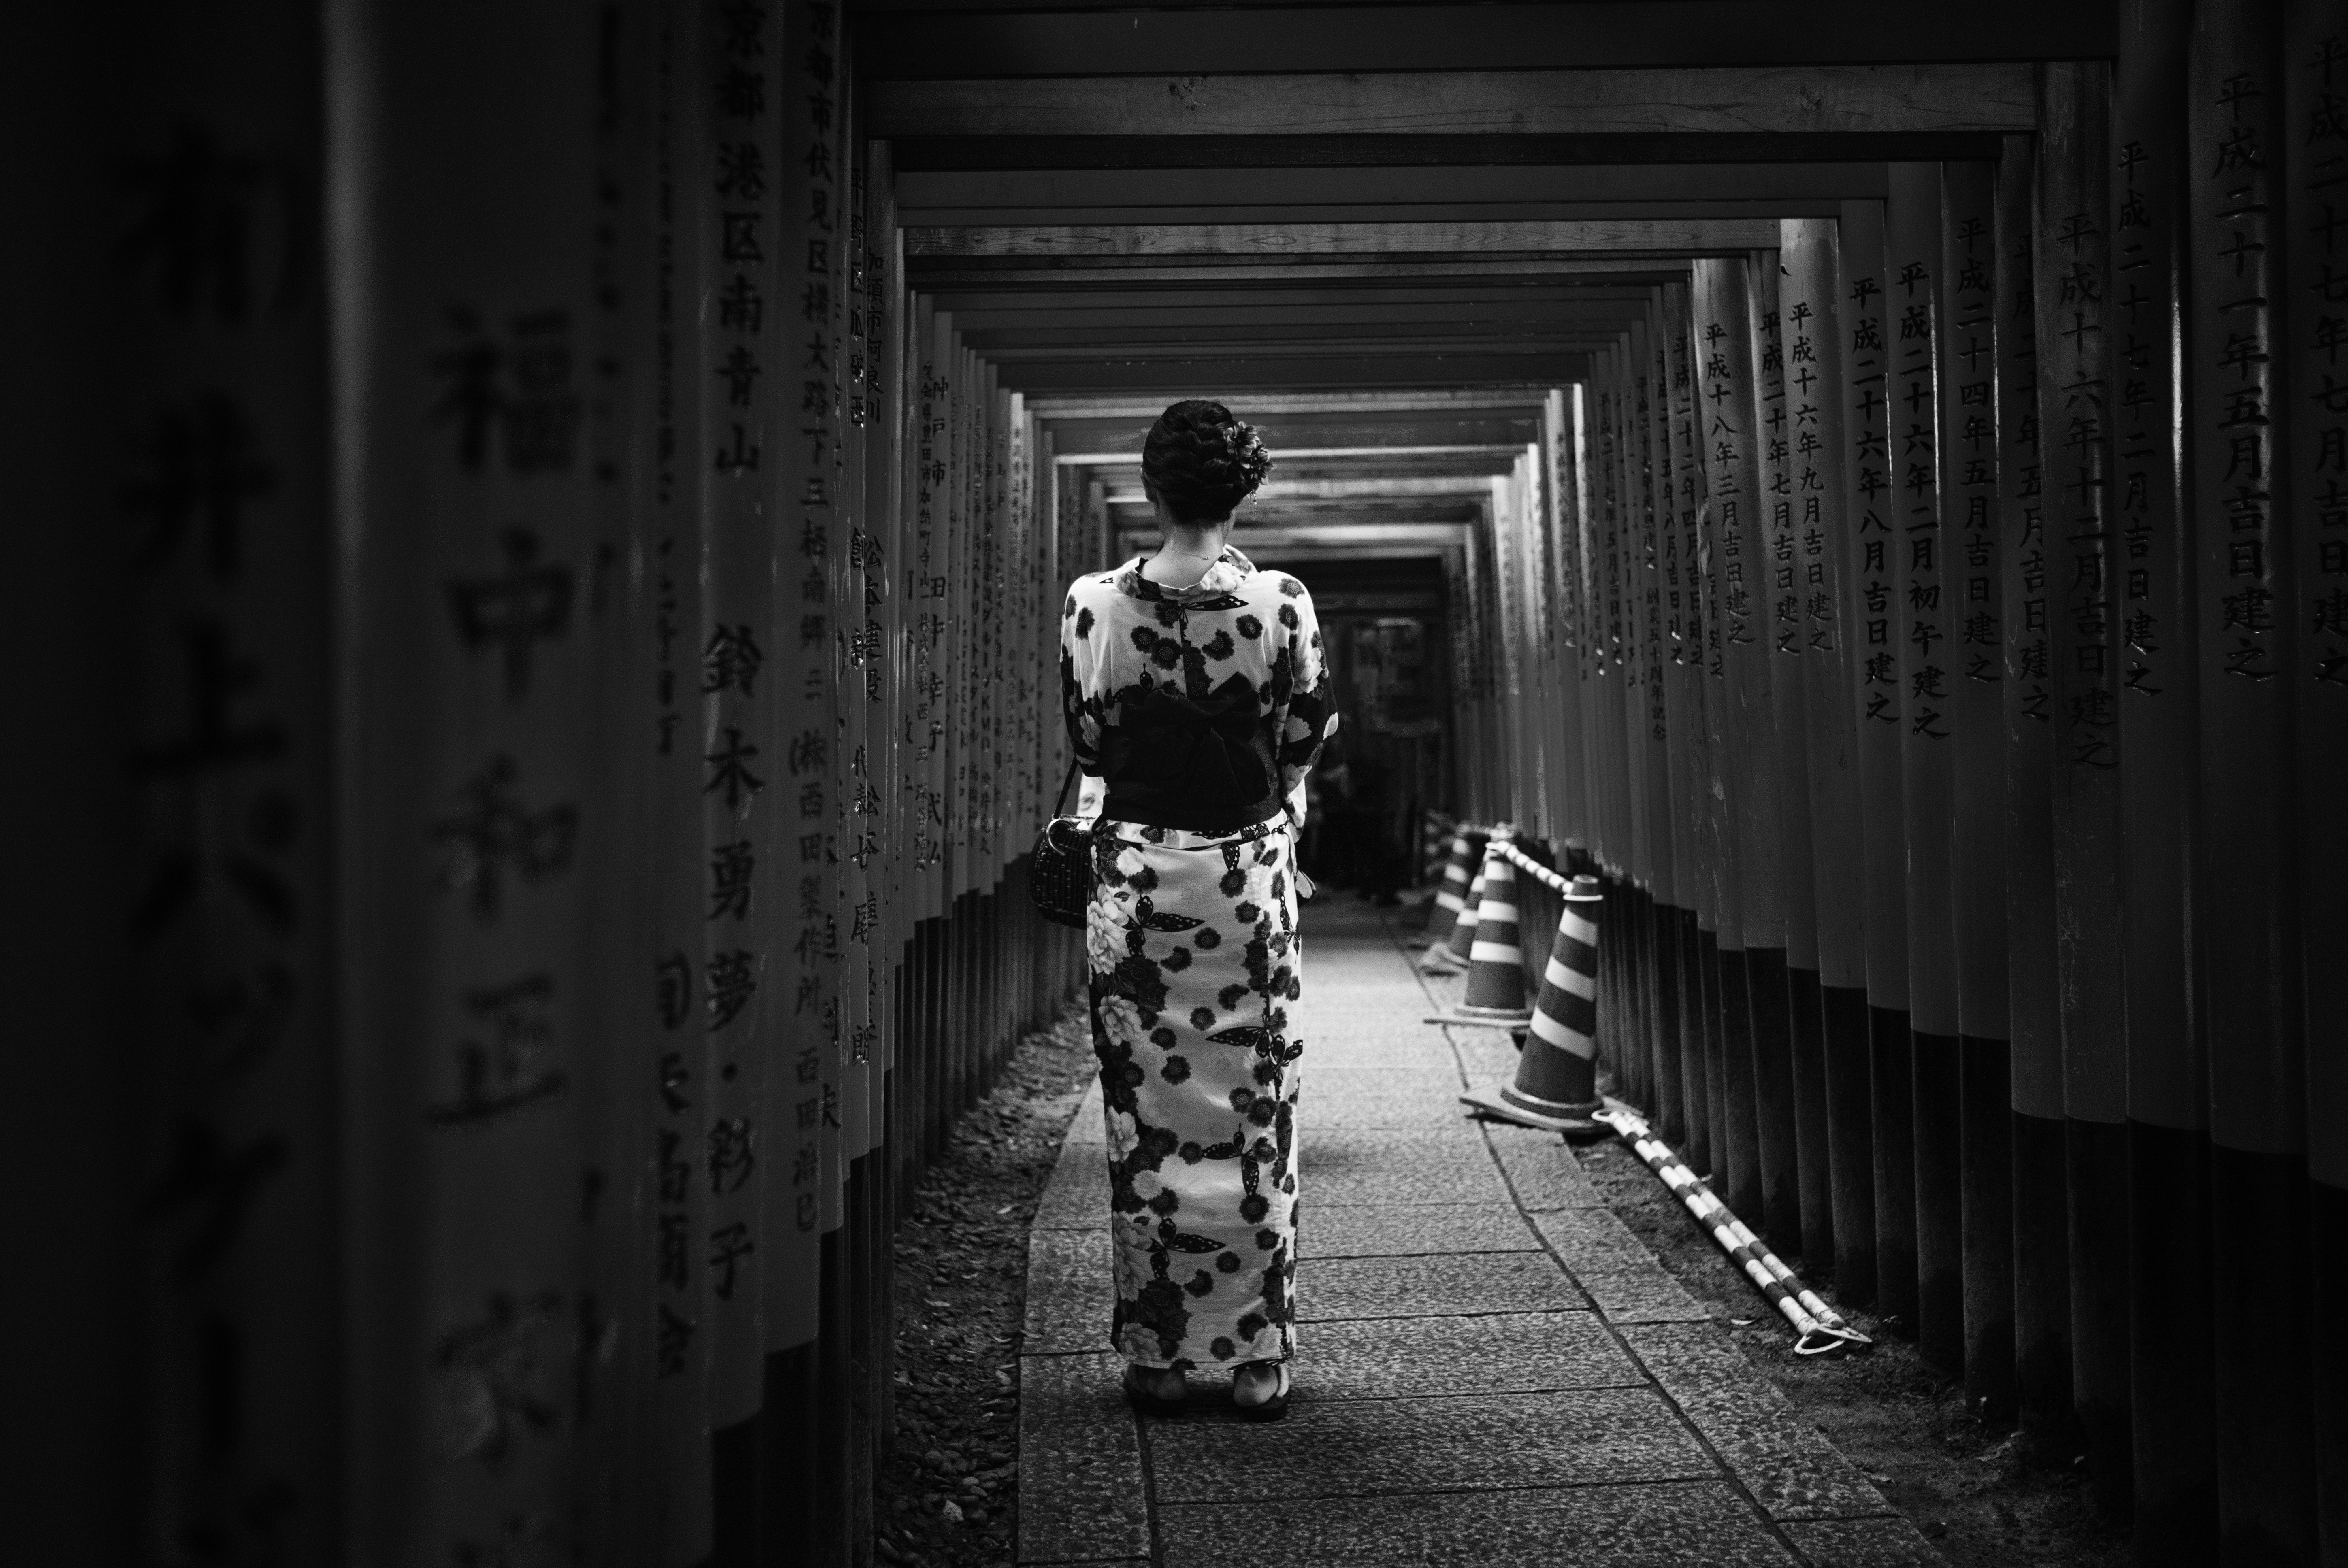
black and white, white, photography, darkness, black, monochrome, japan, streetphotography, photograph, kyoto, dakohuang, monochrome photography, film noir